BAC One-Eleven

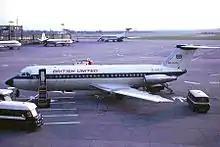
The first delivery was to British United Airways on 22 January 1965.

The prototype ("G-ASHG") rolled out of Hurn assembly hall on 28 July 1963, at which point BAC had received orders for the type from a number of operators. On 20 August 1963, the prototype conducted its first flight, painted in BUA livery. The first flight had taken place almost a year before the Douglas DC-9, a rival American jetliner; BAC considered the One-Eleven to hold a technological edge. The One-Eleven's lead was of significant importance commercially, since, as shown by the Bonanza Air Lines case, US authorities could refuse to approve sales of foreign aircraft to domestic airlines where an American alternative existed (Bonanza ended up ordering and operating the DC-9). Test flying was conducted by Squadron Leader Dave Glaser.